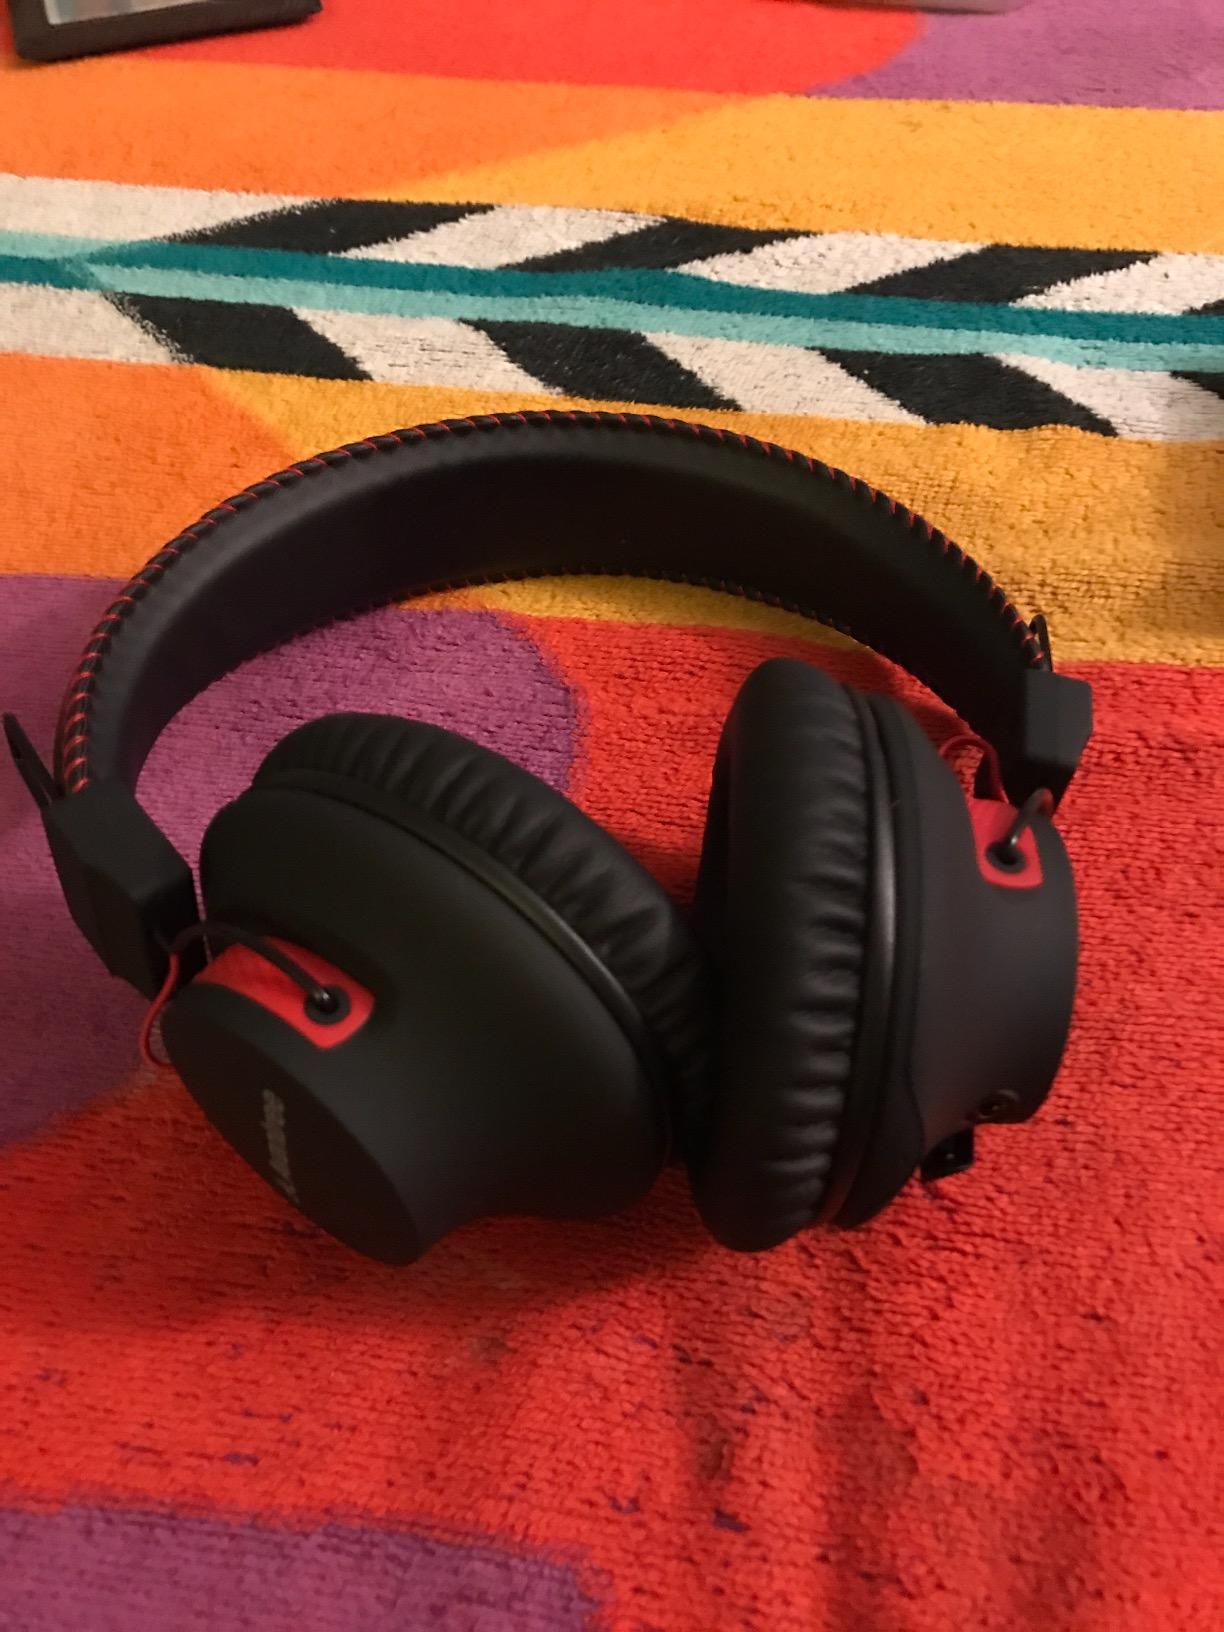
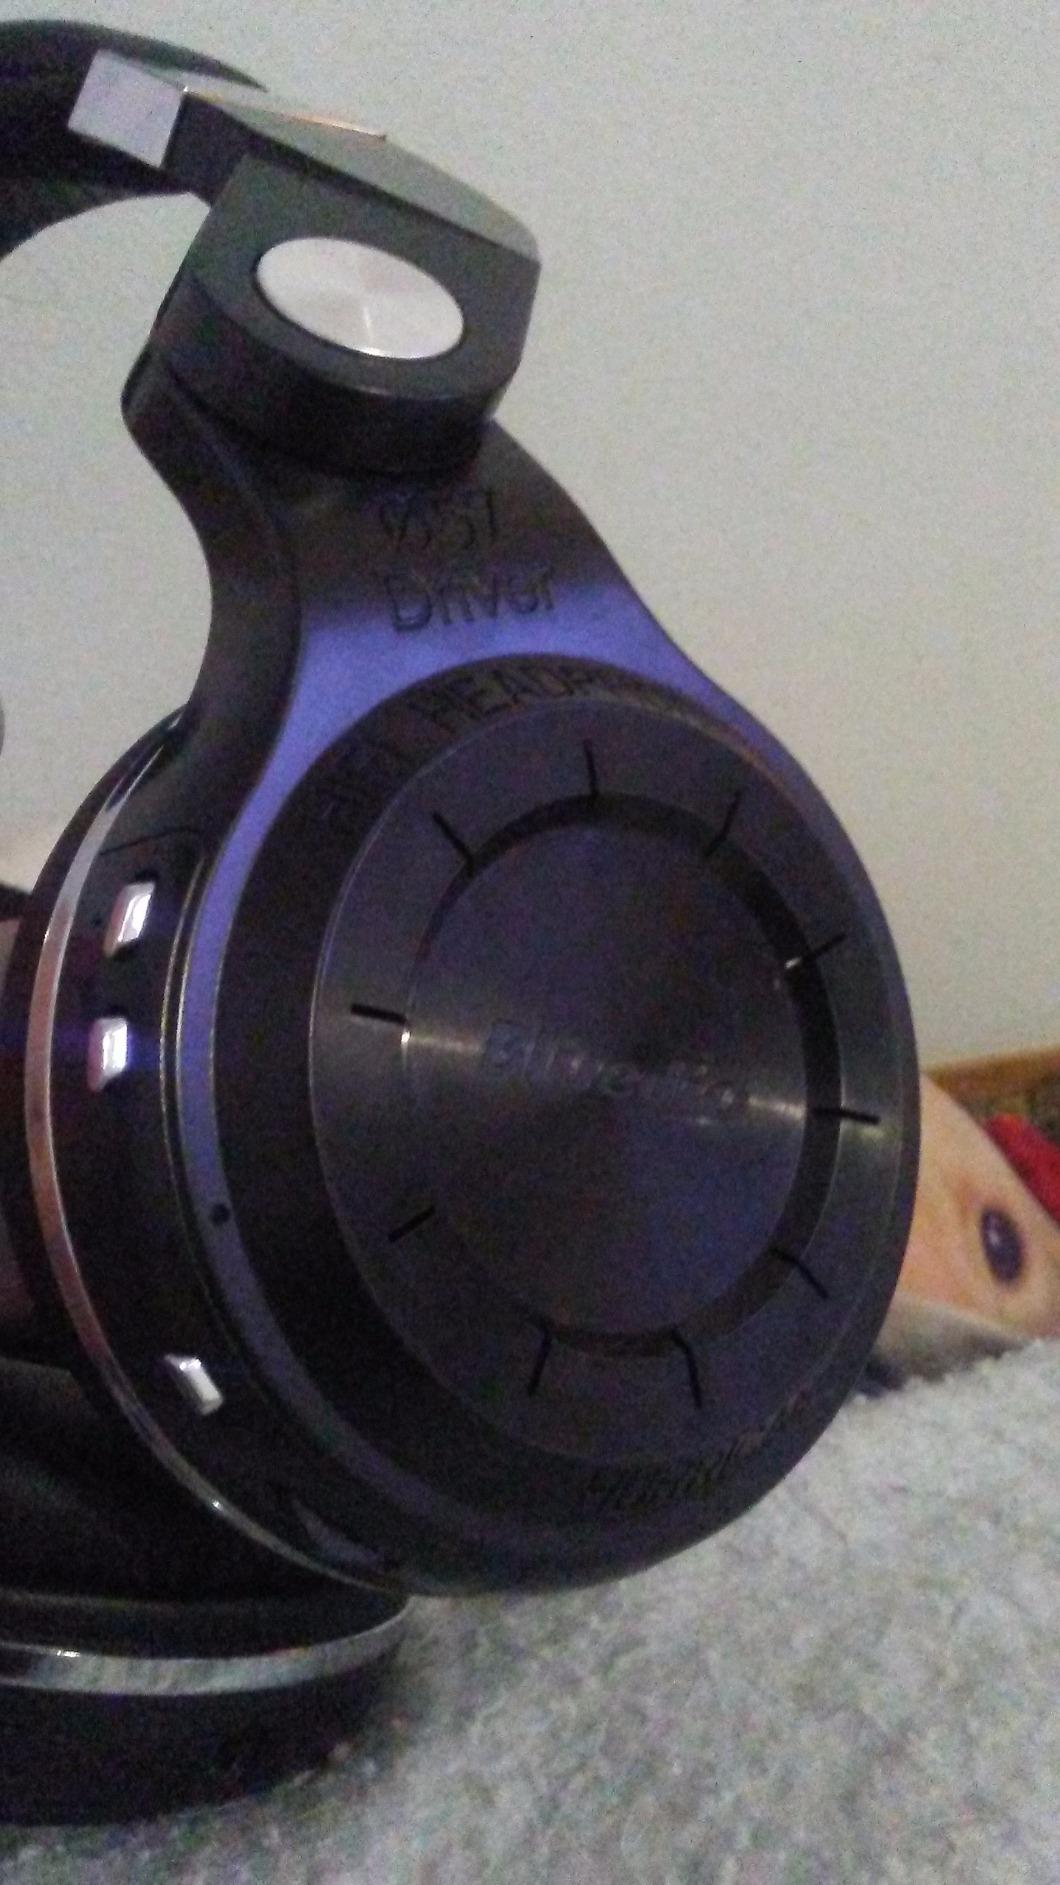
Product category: headphones
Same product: no